Zainul Abedin

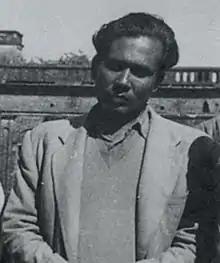
Abedin in 1955

Zainul Abedin (29 December 1914 – 28 May 1976), also known as Shilpacharya (Master of Art) was a Bangladeshi painter. He became well known in 1944 through his series of paintings depicting some of the great famines in Bengal during its British colonial period. After the Partition of Indian subcontinent he moved to East Pakistan (now Bangladesh). In 1948, he helped to establish the Institute of Arts and Crafts (now Faculty of Fine Arts) at the University of Dhaka. The Indian Express has described him as a legendary Bangladeshi painter and activist. Like many of his contemporaries, his paintings on the Bengal famine of 1943 are viewed as his most characteristic works. His homeland honored him with the title "Shilpacharya" "Great teacher of the arts" for his artistic and visionary attributes. He was the pioneer of the modern art movement that took place in Bangladesh and was rightly considered by Syed Manzoorul Islam as the founding father of Bangladeshi modern arts, soon after Bangladesh earned the status of an independent republic.